Madrasa Asfouria

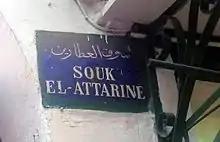
Metallic plaque indicating Souk El Attarine

The madrasa is located at an alley near Souk El Attarine, between Madrasa Al Khaldounia and Madrasa Hamzia, hence creating a complex of madrasahs.